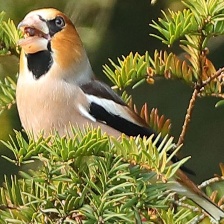
Species: HAWFINCH
Scientific name: COCCOTHRAUSTES COCCOTHRAUSTES